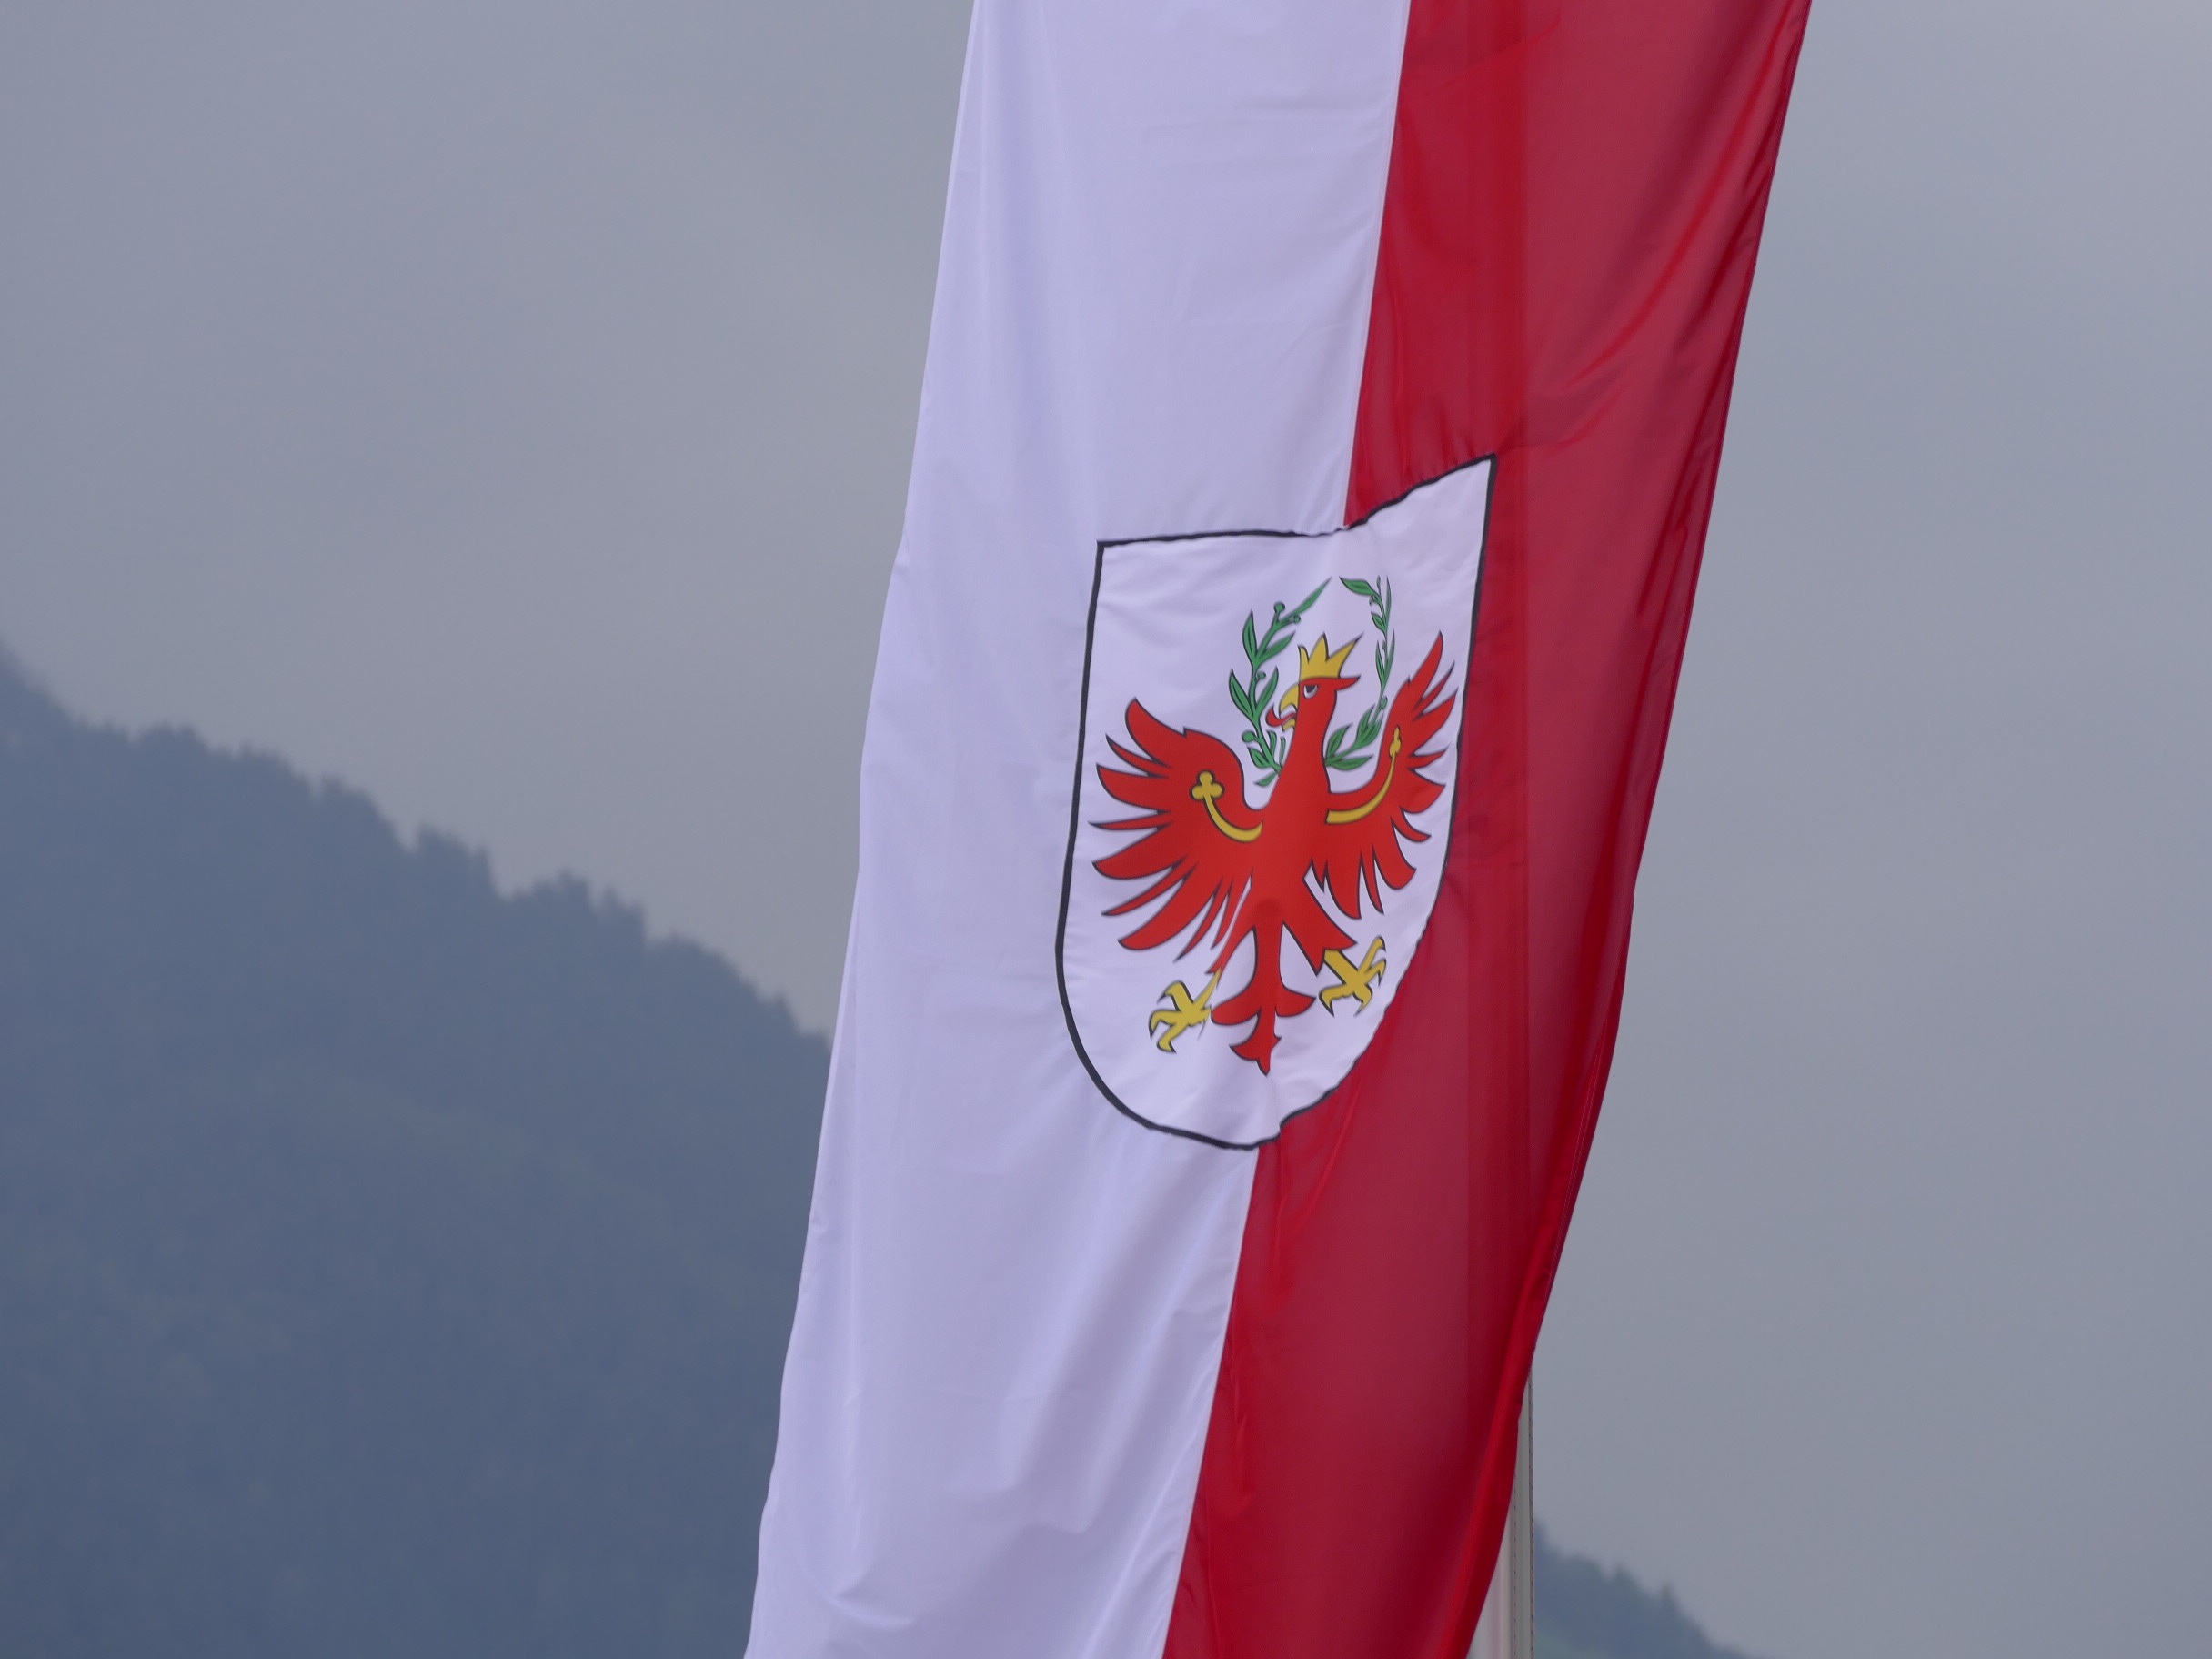
white, spring, red, flag, italy, clothing, outerwear, austria, meran, tyrol, south tyrol, flag of the united states